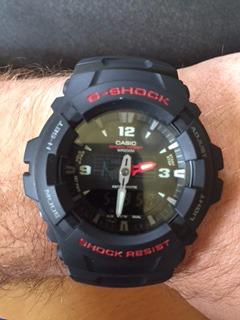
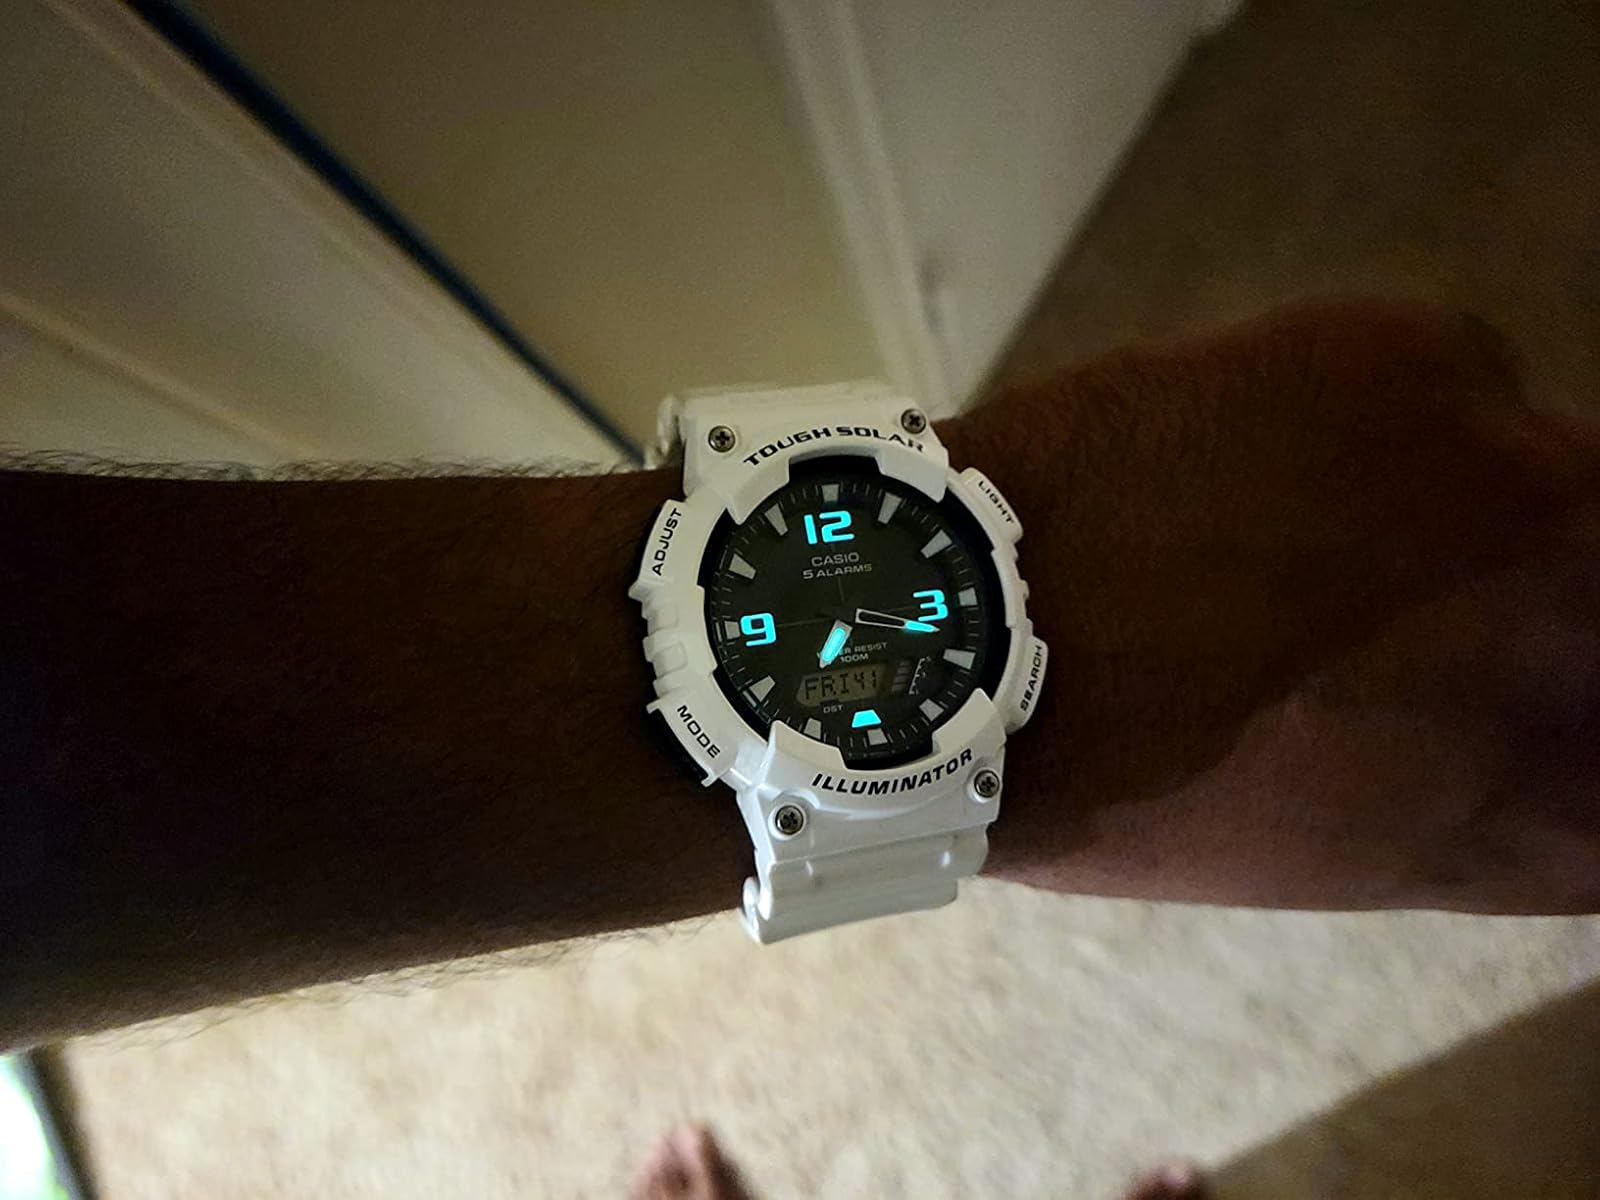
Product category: accessories_watch
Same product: no